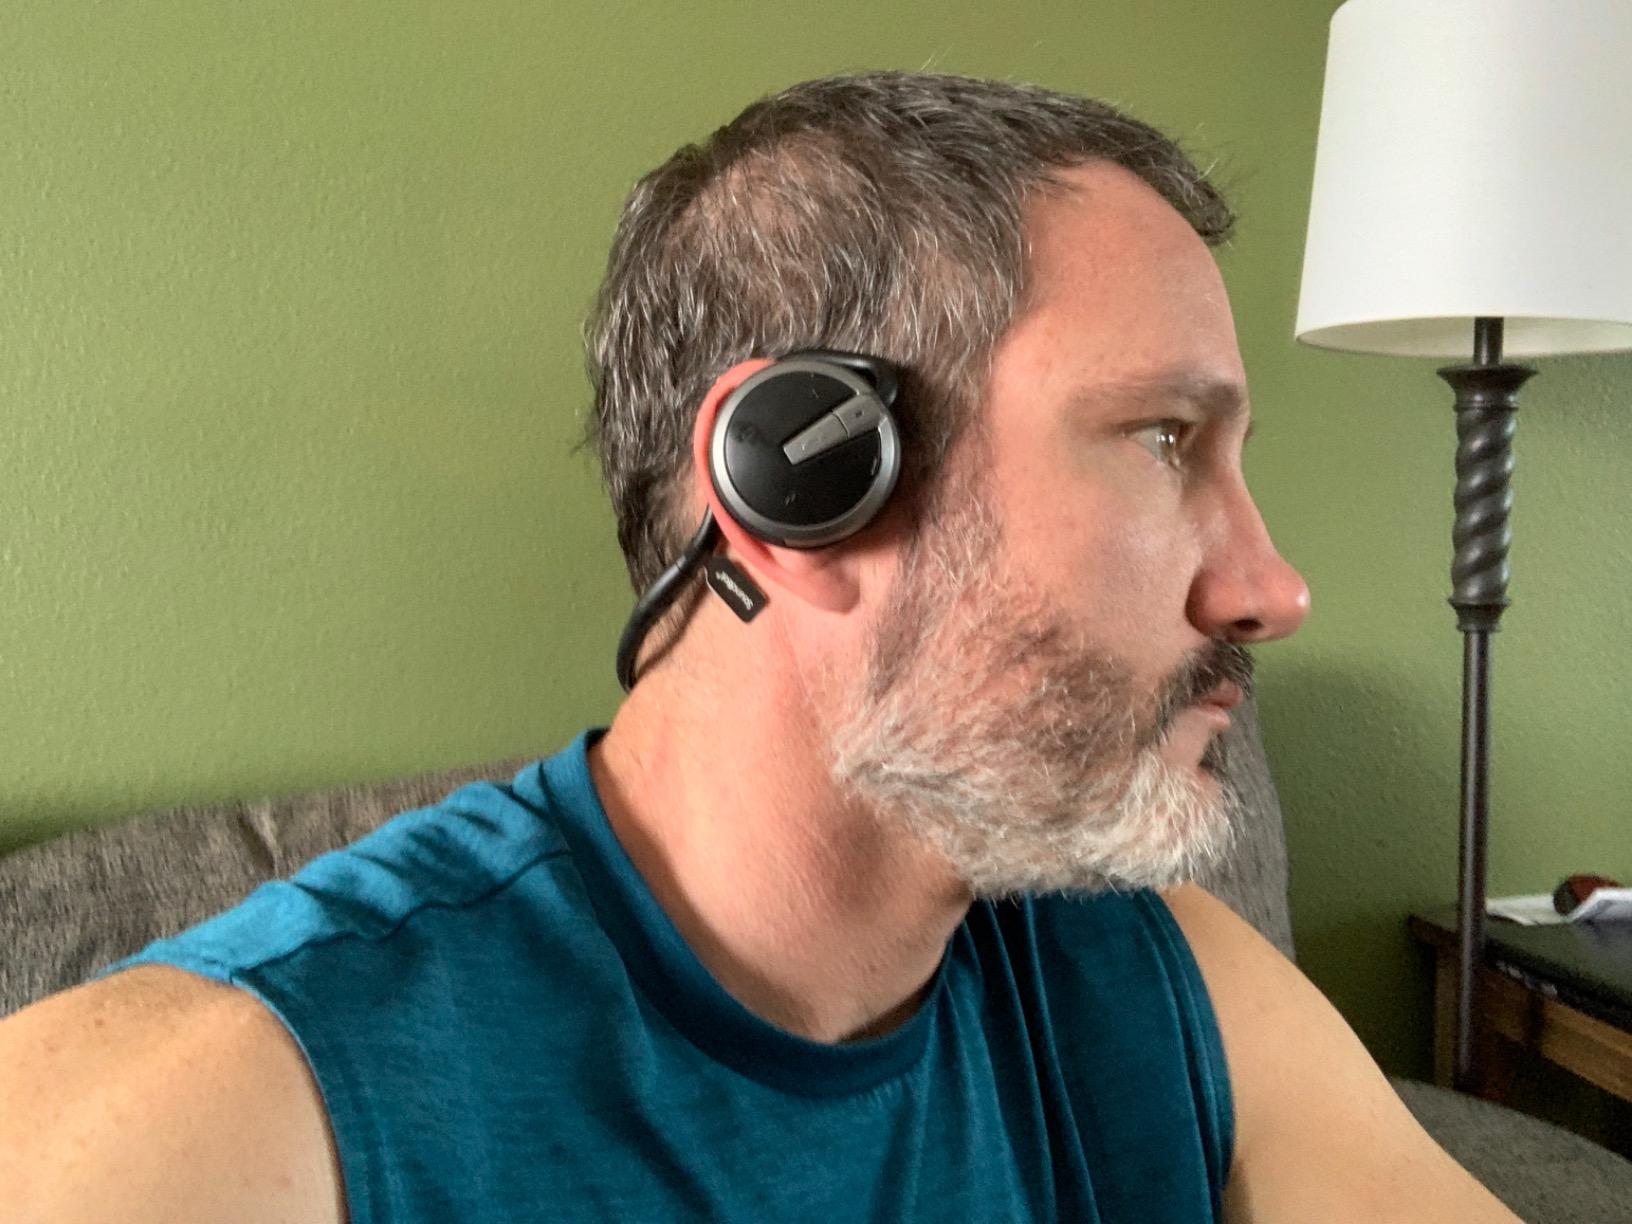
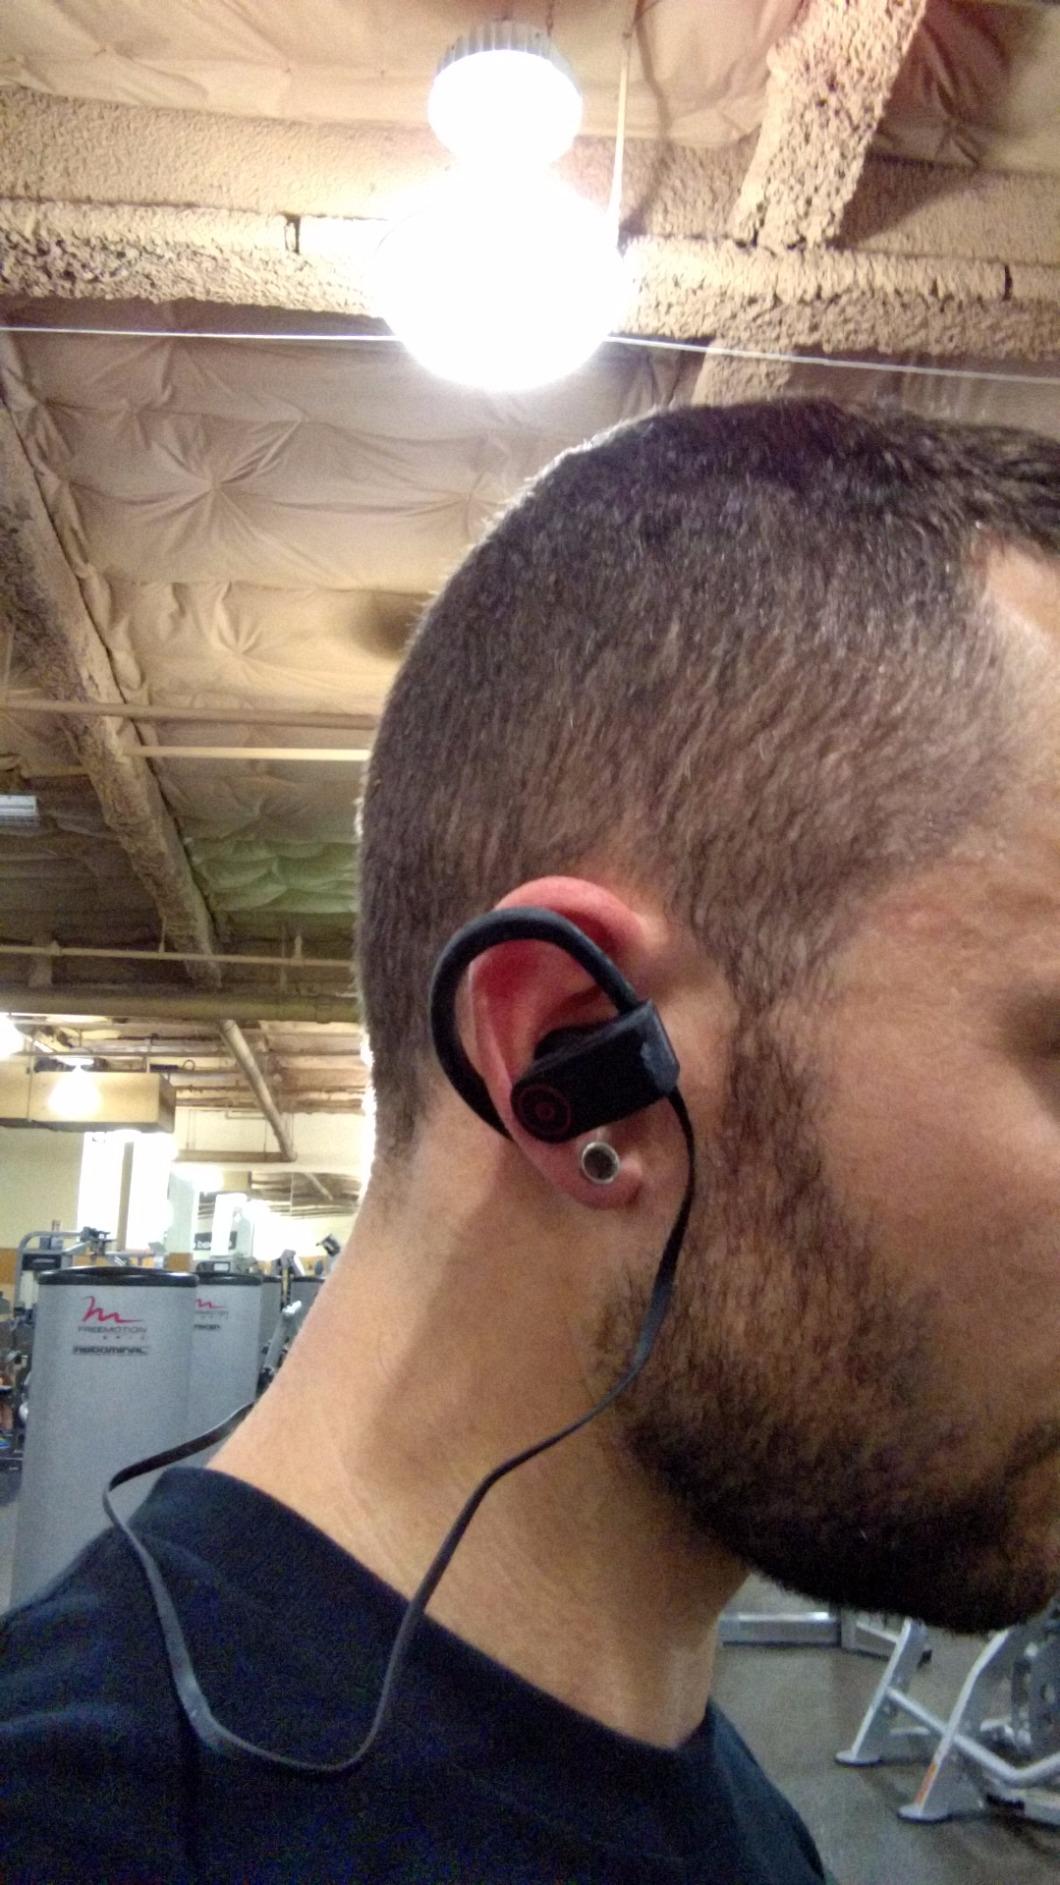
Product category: headphones
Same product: no